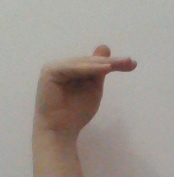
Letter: khaa